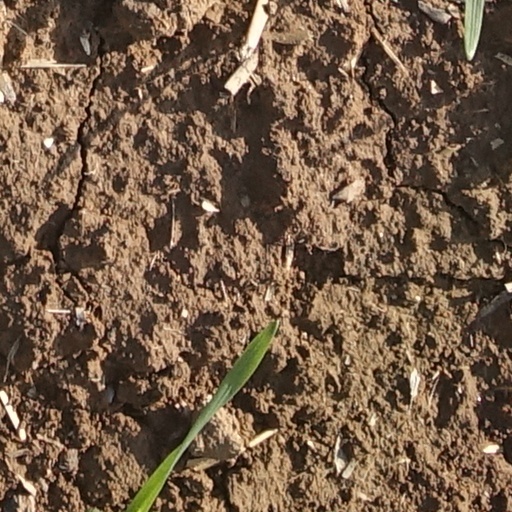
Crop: wheat